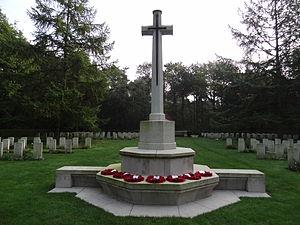
Overloon est un village situé dans la commune néerlandaise de Boxmeer, dans la province du Brabant-Septentrional. Le 1ᵉʳ janvier 2008, le village comptait 3 629 habitants.